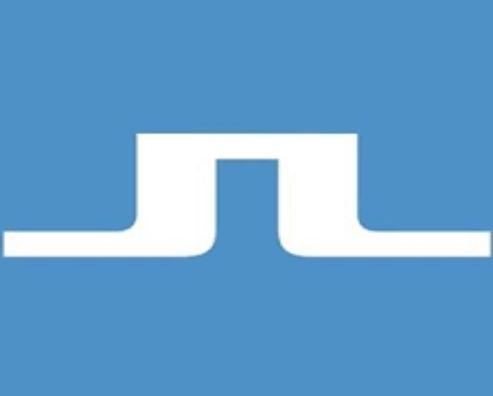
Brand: jlindeberg-2
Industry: Clothes